RML Group

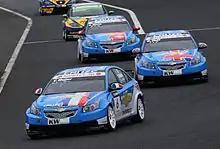
Yvan Muller won his second Drivers' Championship and Chevrolet won the Manufacturers' Championship for the first time in 2010.

RML won the contract to build, develop and run the works Chevrolet Lacetti in the WTCC from the 2005 season. The Lacetti won 1 race in its first year, 7 wins in 2007 and 5 wins in 2008. In 2009 the new Chevrolet Cruze was introduced and took 6 wins in the first year. In 2010, the Chevrolet team won both the Manufacturers Championship by a substantial 74 points and, with Yvan Muller, won the Drivers Championship. The RML Chevrolet team won the WTCC again in 2011 with Muller and again in 2012 with Rob Huff. On 4 July 2012, Chevrolet Europe announced that the 2012 season will be the last for the Chevrolet WTCC team.